Lombardy wine

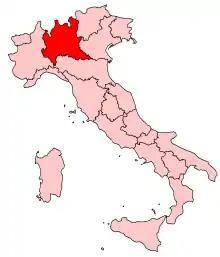
Lombardy

Lombardy wine is the Italian wine produced in the Lombardy region of north central Italy. The region is known particularly for its sparkling wines made in the Franciacorta and Oltrepò Pavese areas. Lombardy also produces still red, white and rosé wines made from a variety of local and international grapes, including Nebbiolo wines in the Valtellina region and Trebbiano di Lugana white wines produced with the "Chiaretto" style rosé along the shores of Lake Garda. The wine region currently has 22 "denominazione di origine controllata" (DOC), 5 "denominazione di origine controllata e garantita" (DOCG) and at least 13 "indicazione geografica tipica" (IGT) designations. The main cities of the region are Milan, Bergamo and Brescia. The region annually produces around 1.3 million hectolitres of wine, more than the regions of Friuli-Venezia Giulia, Marche, Trentino-Alto Adige/Südtirol and Umbria.